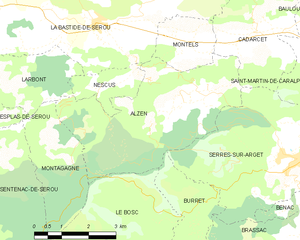
Carte des communes françaises: Alzen